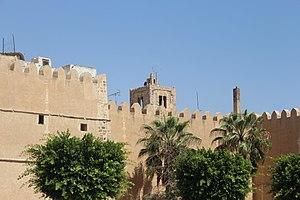
Le mausolée Sidi Amar Kammoun, appelé encore zaouïa de Sidi Amar Kammoun, est l'une des zaouïas les plus célèbres de la médina de Sfax.
La médina de Sfax est une médina tunisienne qui constitue le cœur historique de la ville de Sfax.